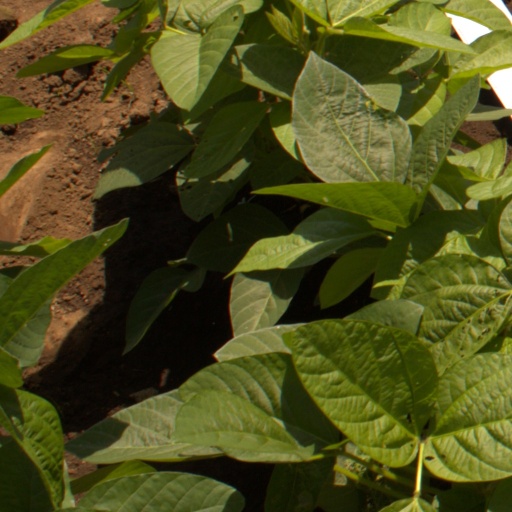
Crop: soybean